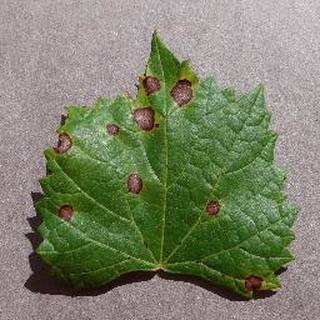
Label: grape_black_rot